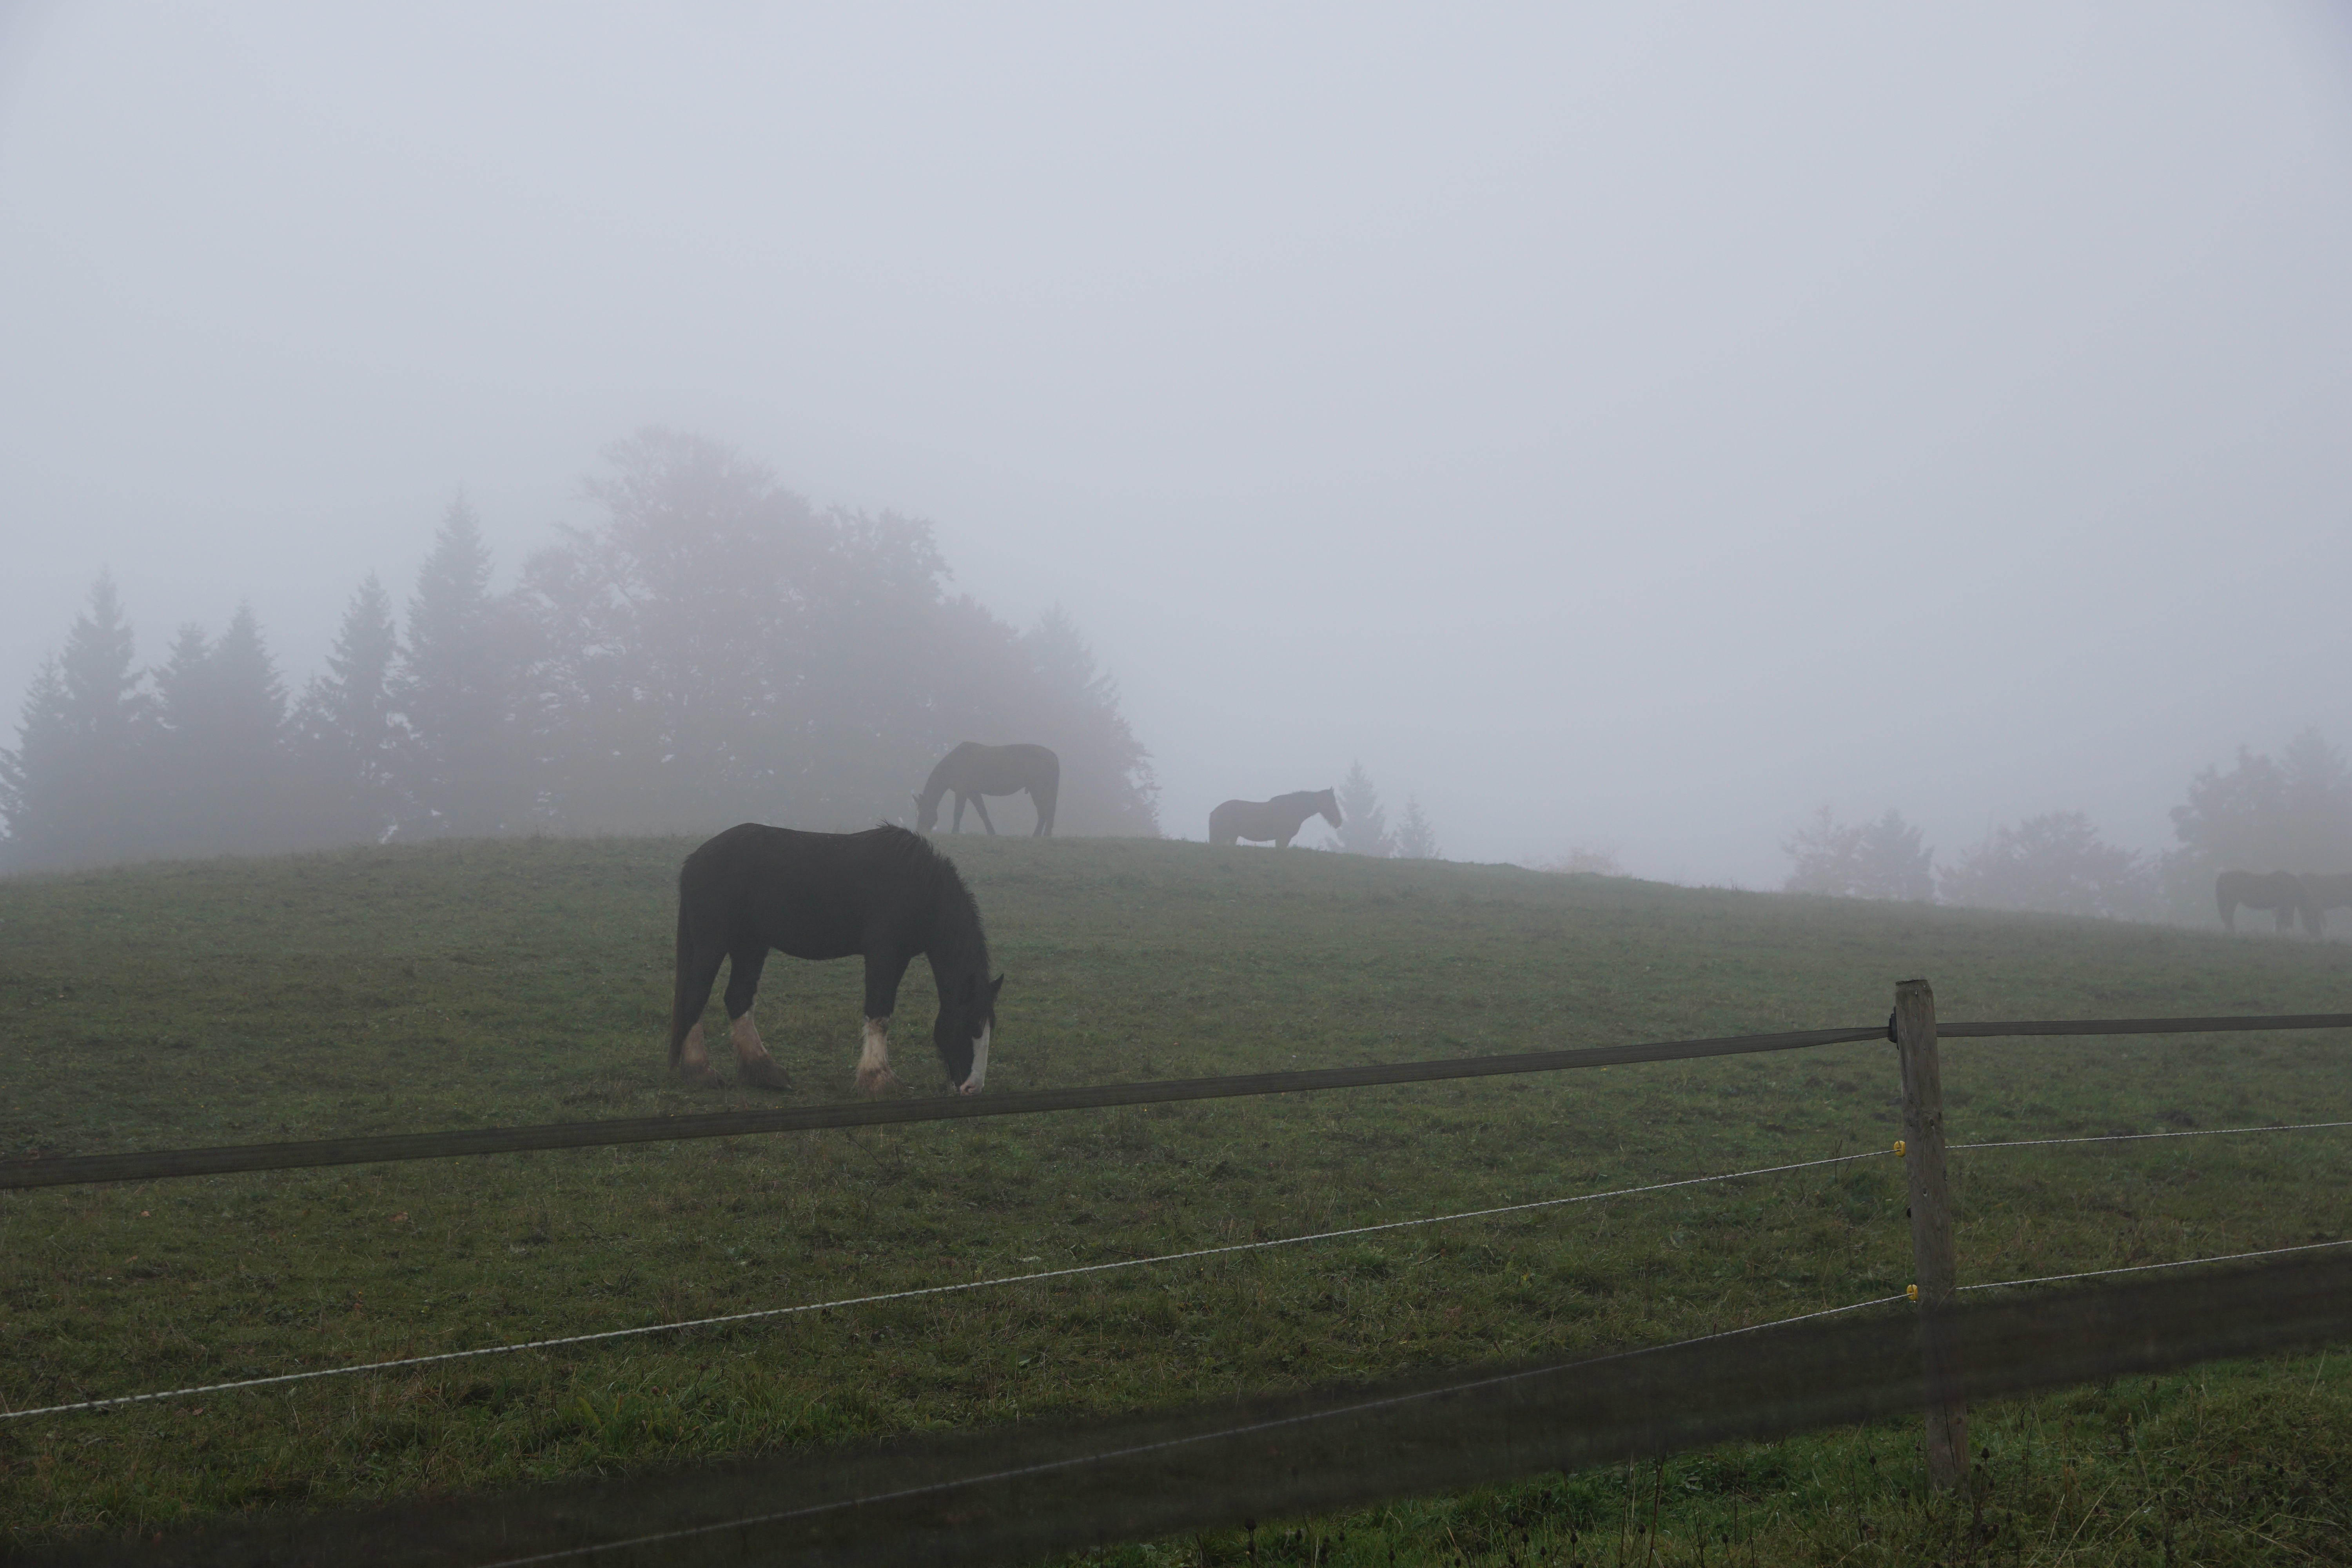
landscape, forest, grass, fog, mist, field, meadow, prairie, morning, hill, animal, summer, pasture, grazing, horse, autumn, weather, haze, brown, plain, grassland, switzerland, rural area, neuchatel, atmospheric phenomenon